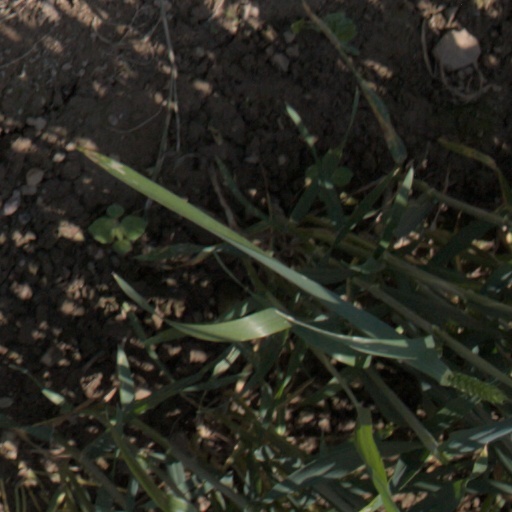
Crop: wheat